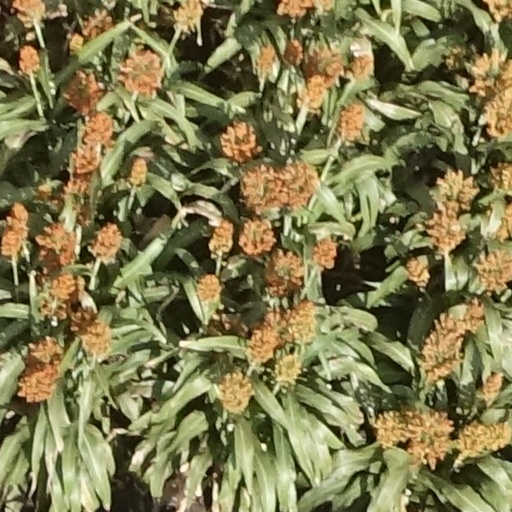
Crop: sorghum